Bulge bracket

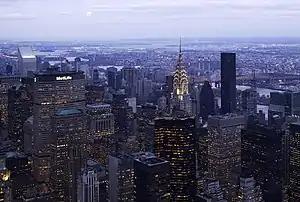
Most "bulge bracket" banks maintain central offices in New York City, one of the three key global financial hubs alongside London and Hong Kong.

Bulge bracket banks are the world's largest global investment banks, serving mostly large corporations, institutional investors and governments. The descriptor "bulge bracket" comes from the way investment banks are listed on the "tombstone", or public notification of a financial transaction, where the largest advisors on investment banking operations (mergers, acquisitions, IPOs, or debt issuance) are listed first. The designation of a bulge bracket bank is primarily based on the bank's financial advisory business, as opposed to sales and trading.